Mosque of Abu al-Dhahab

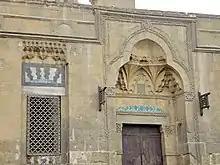
Decoration around the windows and entrance portal of the outer façade

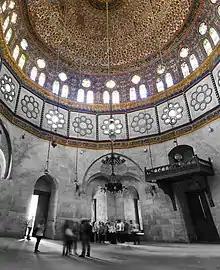
The interior of the mosque

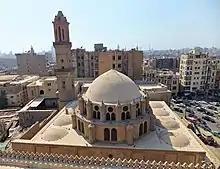
View of the mosque from above (from the east, behind its "qibla" wall)

The mosque is in a prominent location next to Al-Azhar Mosque, in the heart of Medieval Cairo. Although it has many Mamluk influences, it is architecturally very similar to the earlier Mosque of Sinan Pasha and is a notable example of local Ottoman architecture in the city.